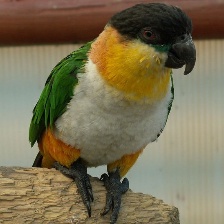
Species: BLACK HEADED CAIQUE
Scientific name: PIONITES MELANOCEPHALUS